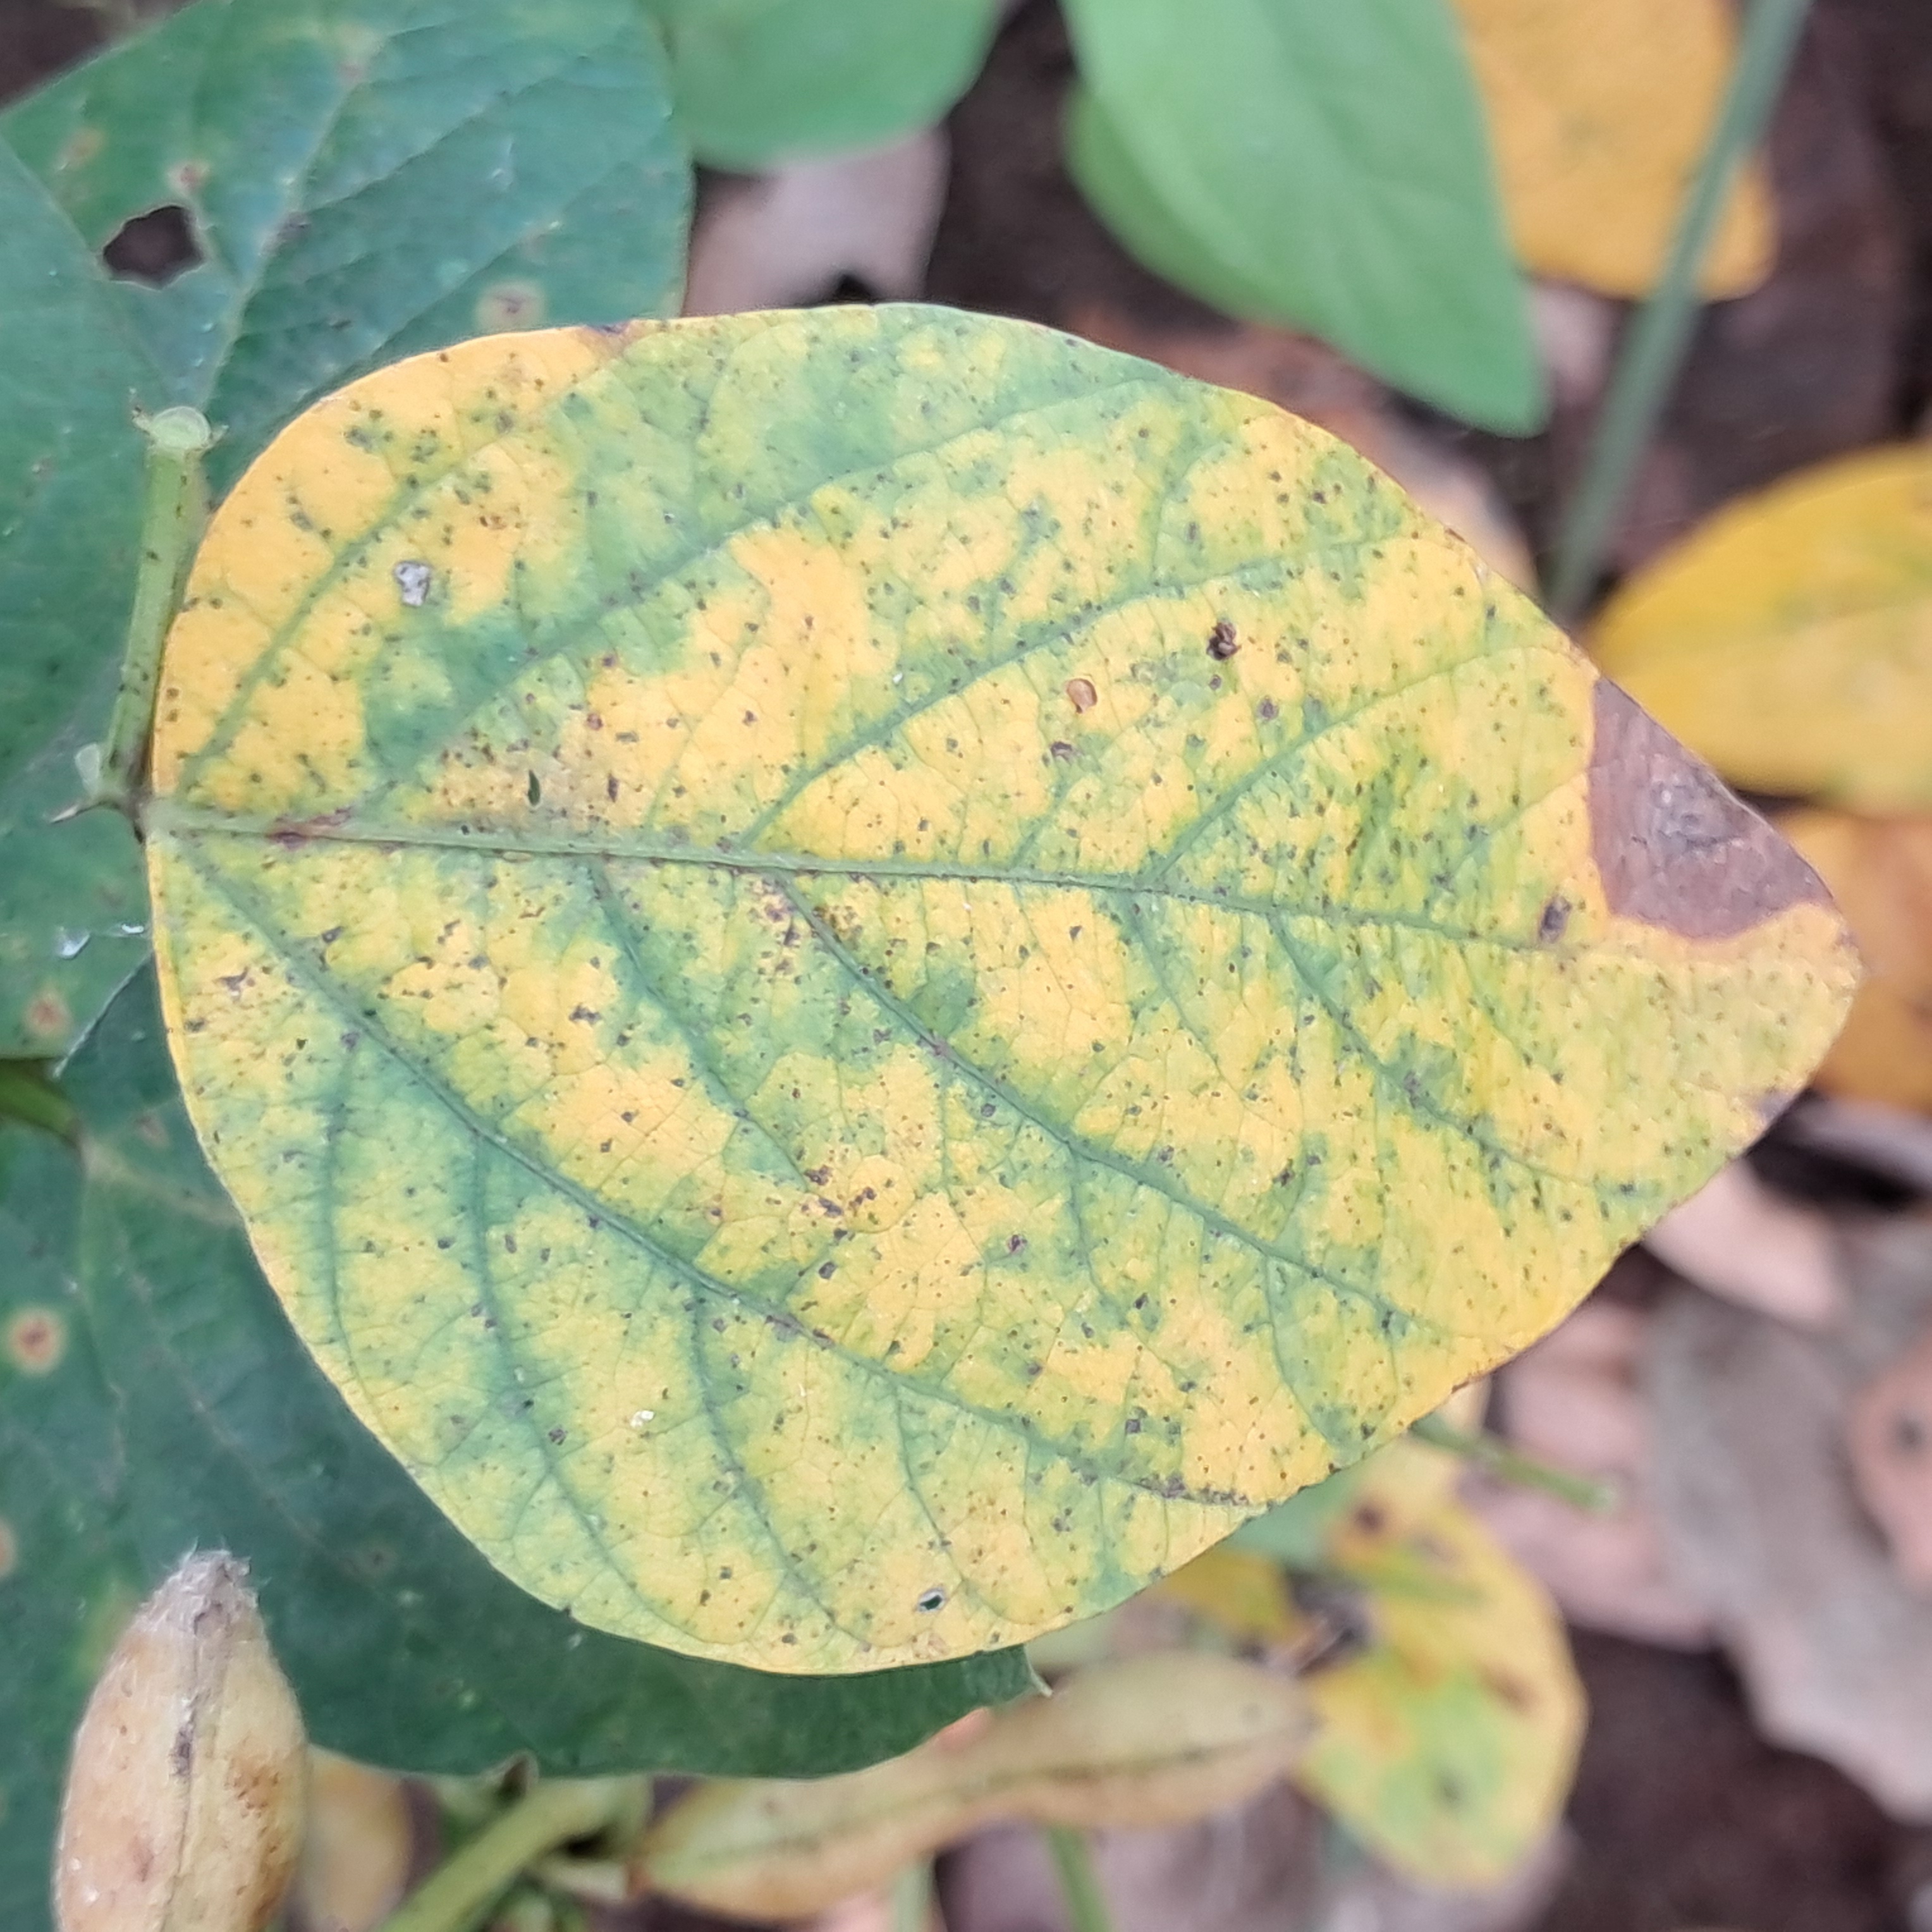
Label: Rust